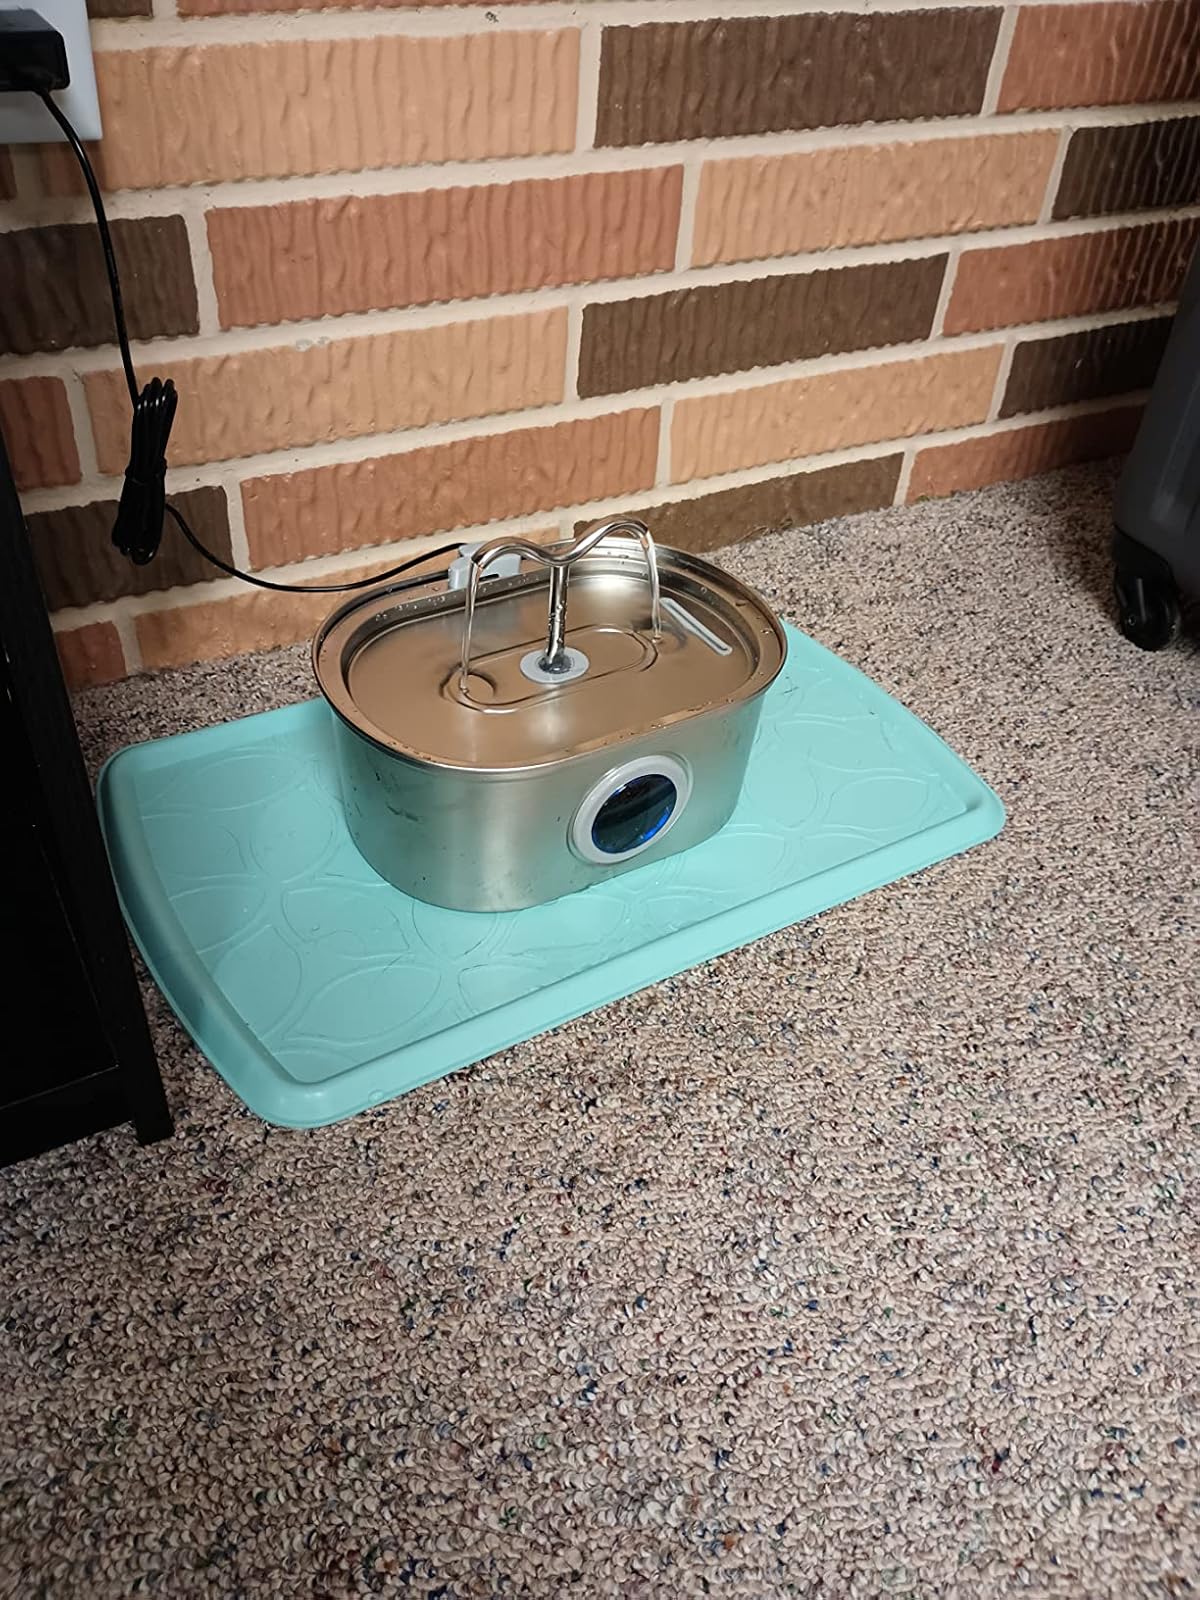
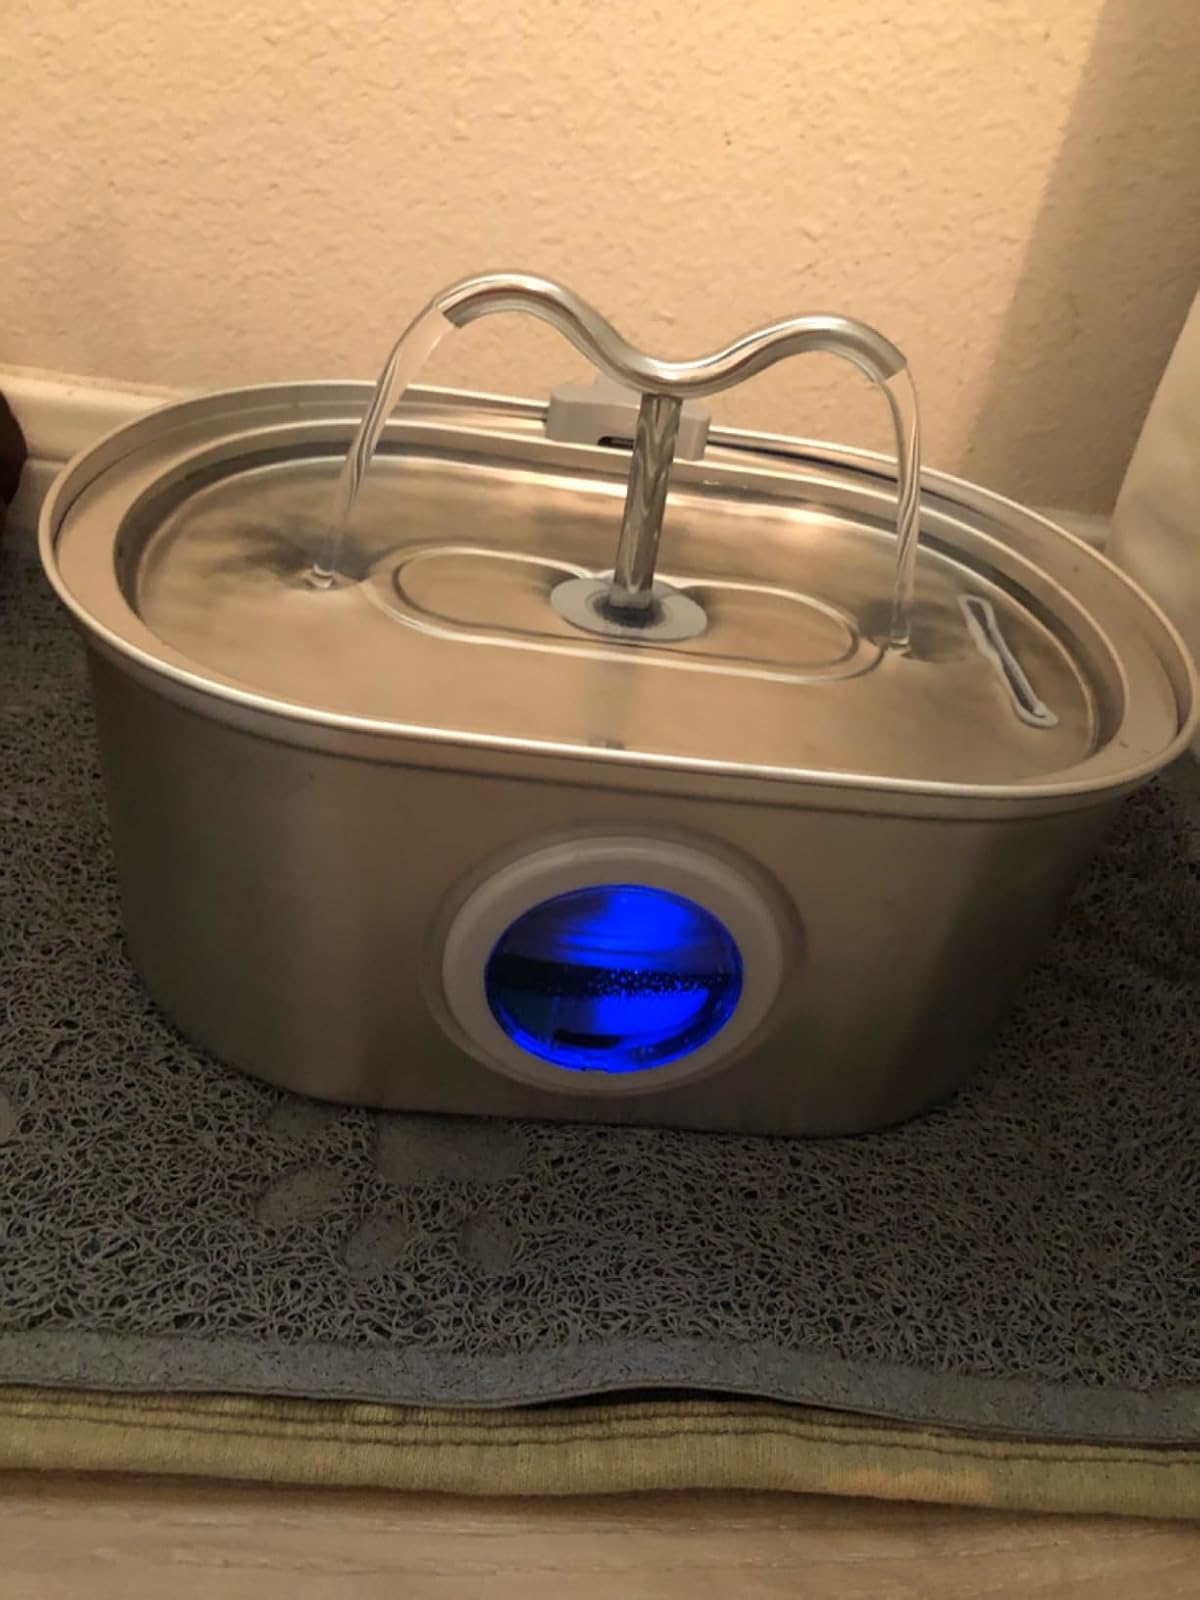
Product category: items_bowl
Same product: yes